Woodford Folk Festival

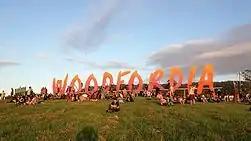
The famous Woodfordia sign built upon the hilltop

Unlike many festivals which are held in or near urban centres, the Woodford Folk Festival takes place on a 500-acre rural property known as Woodfordia, situated approximately north of the Sunshine Coast town of Woodford. The land is owned by Woodfordia Inc (previously Queensland Folk Federation), who are the producers of the festival.